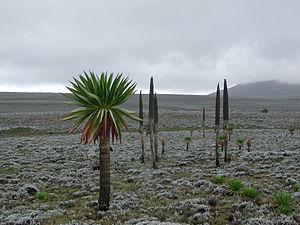
Le massif du Balé, dans la région d'Oromia au sud-est de l'Éthiopie, au sud de la rivière Awash, est une composante des plateaux d'Éthiopie. Il comprend le mont Tullu Dimtu et le mont Batu. La rivière Weyib, un affluent de la Jubba, prend sa source dans le massif, à l'est de Goba. Le parc national du Mont Bale couvre 2 200 km² de ce massif. La principale attraction touristique du parc est son plateau d'afromontane, le plateau Sanetti, destiné à l'observation d'oiseaux et de mammifères.